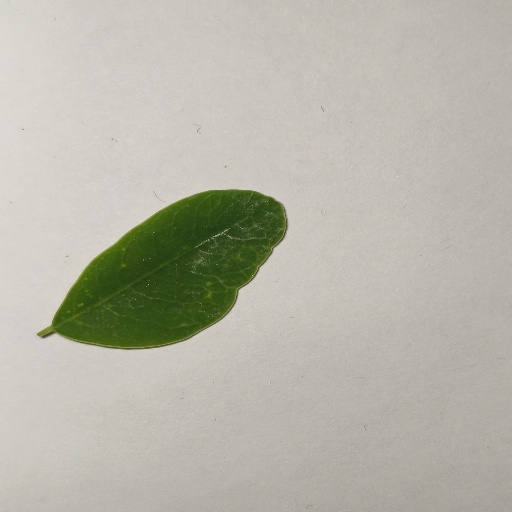
Species: Sojina
Leaf condition: Healthy Leaf